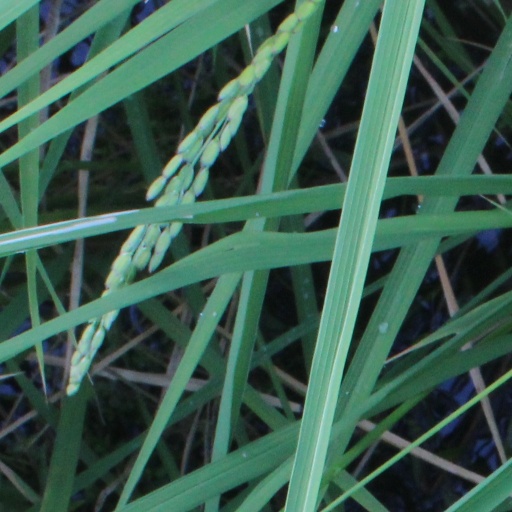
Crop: rice